Enriqueta García Martín

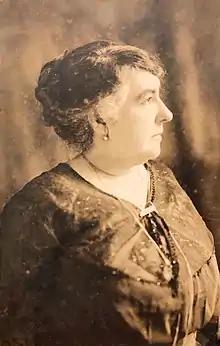
Enriqueta García Martín Portrait Photograph, Circa 1900

Enriqueta García y Martín de Cazañas (1862–1930) was a prominent Cuban socialite, landowner, and agricultural businesswoman.